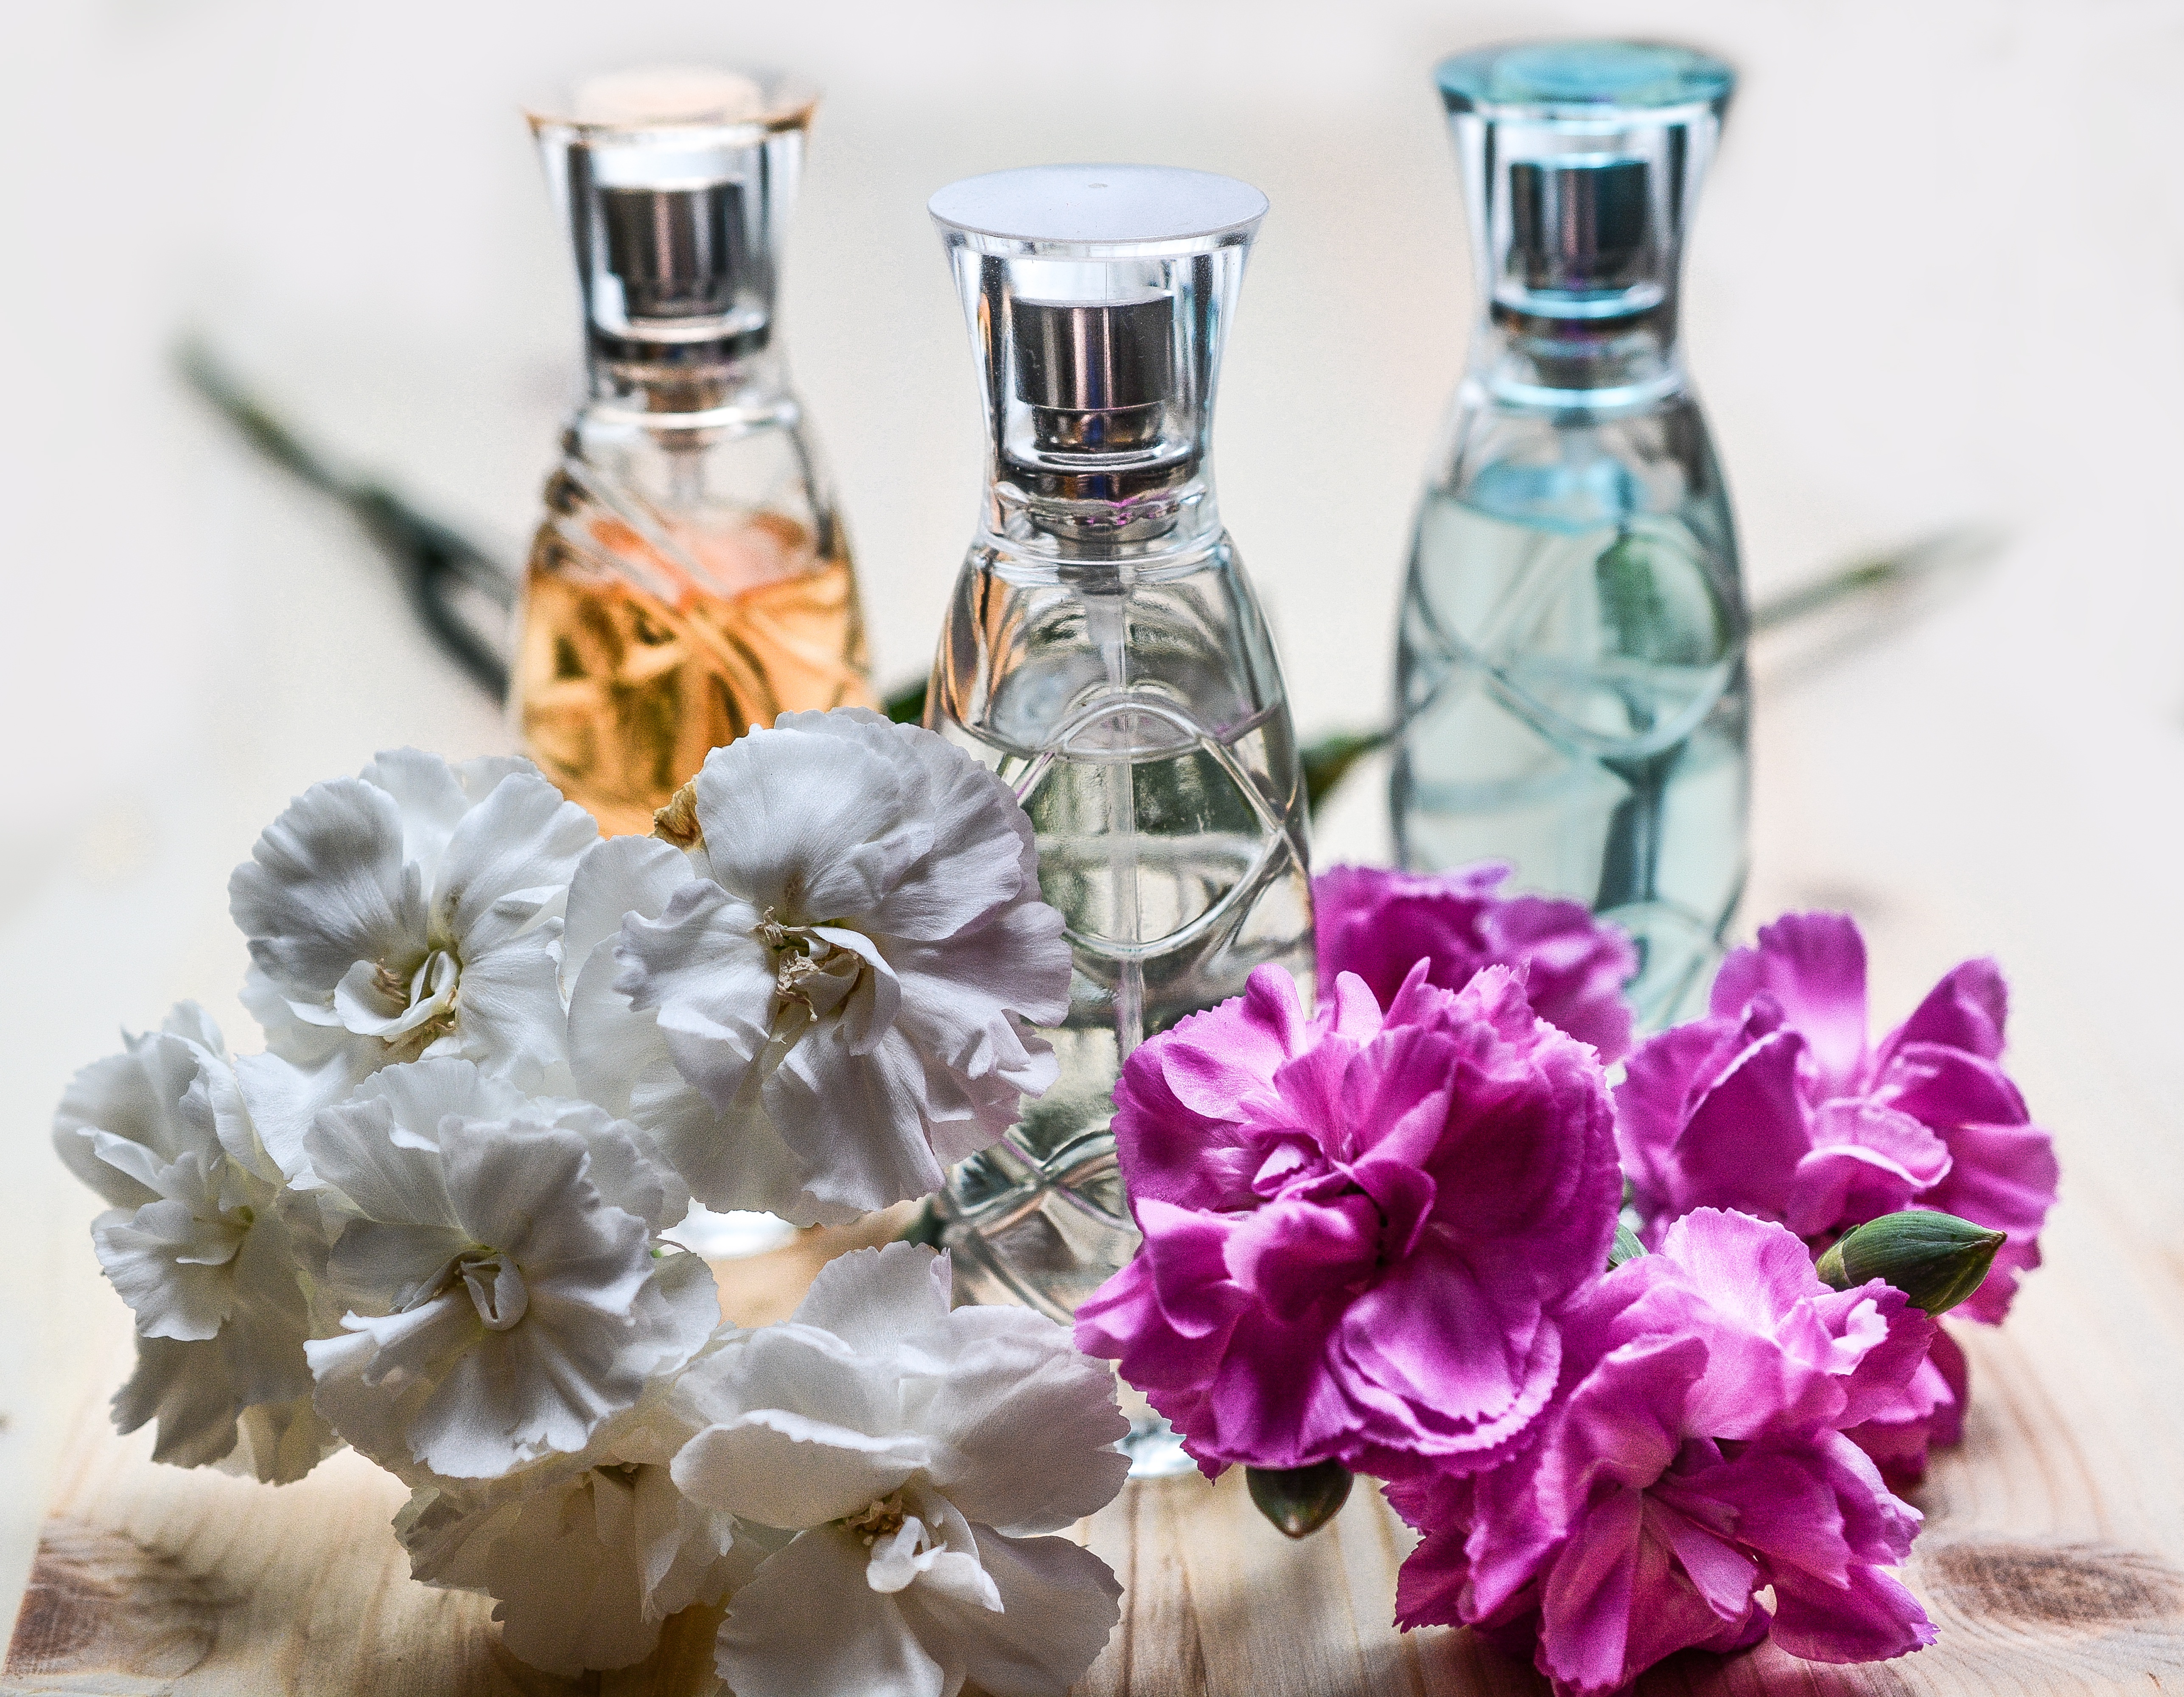
flower, petal, glass, aroma, gift, spray, romance, romantic, fashion, bottle, flowers, glass bottle, transparent, container, smell, cologne, style, toilette, fragrant, floristry, elegance, scent, perfume, cosmetics, glamour, fragrance, aromatic, perfume bottle, drinkware